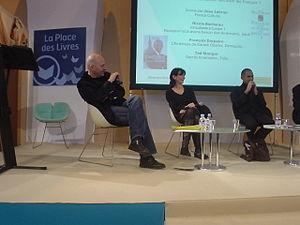
Jean Lebrun au salon du livre le 16 mars 2008 à Paris (porte de Versailles), dirigeant une émission en public et sur France Culture.
Nicole Bacharan est une politologue franco-américaine, spécialiste de la société américaine et des relations franco-américaines, connue pour ses livres et ses interventions à la télévision et à la radio en France et aux États-Unis. Elle est l'auteur de nombreux essais dont Faut-il avoir peur de l’Amérique ? ou Américains-Arabes, l’affrontement. Elle écrit également, en collaboration avec Dominique Simonnet, les romans de la série Némo.